Constantin Niță

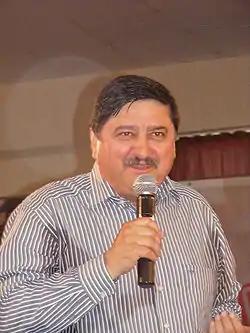
Niță speaking to a Social Democratic Youth audience in Otopeni, September 2009

Constantin Niță (born November 27, 1955) is a Romanian economist and politician. A member of the Social Democratic Party (PSD), he has been a member of the Romanian Chamber of Deputies for Brașov County since 2000. In the Emil Boc cabinet, he was Minister of Small and Medium Enterprises, Commerce and Business Environment from 2008 to 2009.